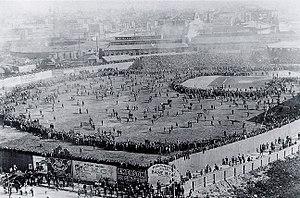
La Ligue majeure de baseball est une organisation sportive nord-américaine regroupant deux ligues : la Ligue nationale et la Ligue américaine. La compétition qu'elle organise, portant le même nom, constitue le plus haut niveau dans la hiérarchie actuelle du baseball.
La série mondiale 1903 est la 1ʳᵉ série finale des ligues majeures de baseball modernes, soit le regroupement de la ligue nationale et la ligue américaine nouvellement fondée. Elle s'est déroulée du 1ᵉʳ au 13 octobre et a vu s'affronter les Américains de Boston, vainqueurs de la ligue américaine, aux Pirates de Pittsburgh, vainqueurs de la ligue nationale.
La Ligue majeure de baseball 1903 est marquée par le rapprochement entre la Ligue américaine et la Ligue nationale. Les champions de ces deux ligues s'affrontent pour la première fois en fin de saison pour désigner le champion national. Ce sont les Séries mondiales. Champions de la Ligue américaine, les Americans de Boston rencontrent ainsi les Pirates de Pittsburgh, champions de la Ligue nationale entre le 1ᵉʳ et le 8 octobre. La série se dispute en neuf matchs maximum, mais huit sont seulement nécessaires : Boston s'impose par cinq victoires à trois.
Le Huntington Avenue American League Base Ball Grounds est un ancien stade de baseball de la ville de Boston, dans le Massachusetts, aux États-Unis. Il a été le premier domicile des Red Sox de Boston.
Les Red Sox de Boston sont une franchise de baseball de la Ligue majeure de baseball située à Boston, Massachusetts. Dans le milieu populaire du baseball, les partisans des Red Sox qui n'habitent pas Boston disent habiter la Red Sox Nation. Ils évoluent dans la division Est de la Ligue américaine. Les Yankees de New York et les Red Sox de Boston entretiennent une des plus célèbres rivalités sportives, qui s'amplifia à la suite du transfert en décembre 1919 de Babe Ruth, meilleur joueur de la MLB de l'époque, de Boston vers New York. Incapables de connaître du succès pendant que les Yankees accumulent les championnats, les Red Sox traversent ce qui est surnommé la malédiction du Bambino, du surnom de Babe Ruth, qui ne se termine qu'en 2004 par un revirement spectaculaire qui permet aux Sox de vaincre les Yankees puis de remporter la Série mondiale 2004 pour leur premier titre en 87 ans.